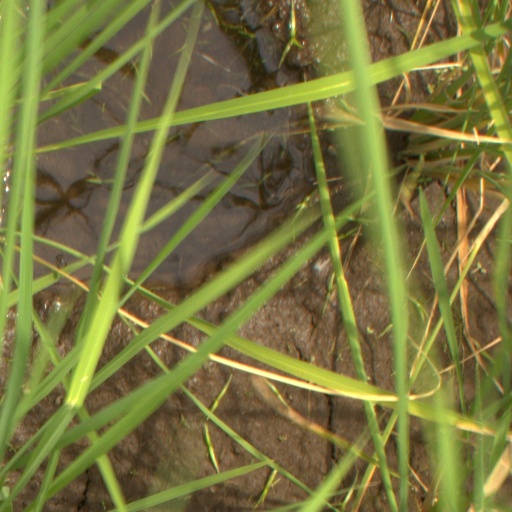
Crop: rice